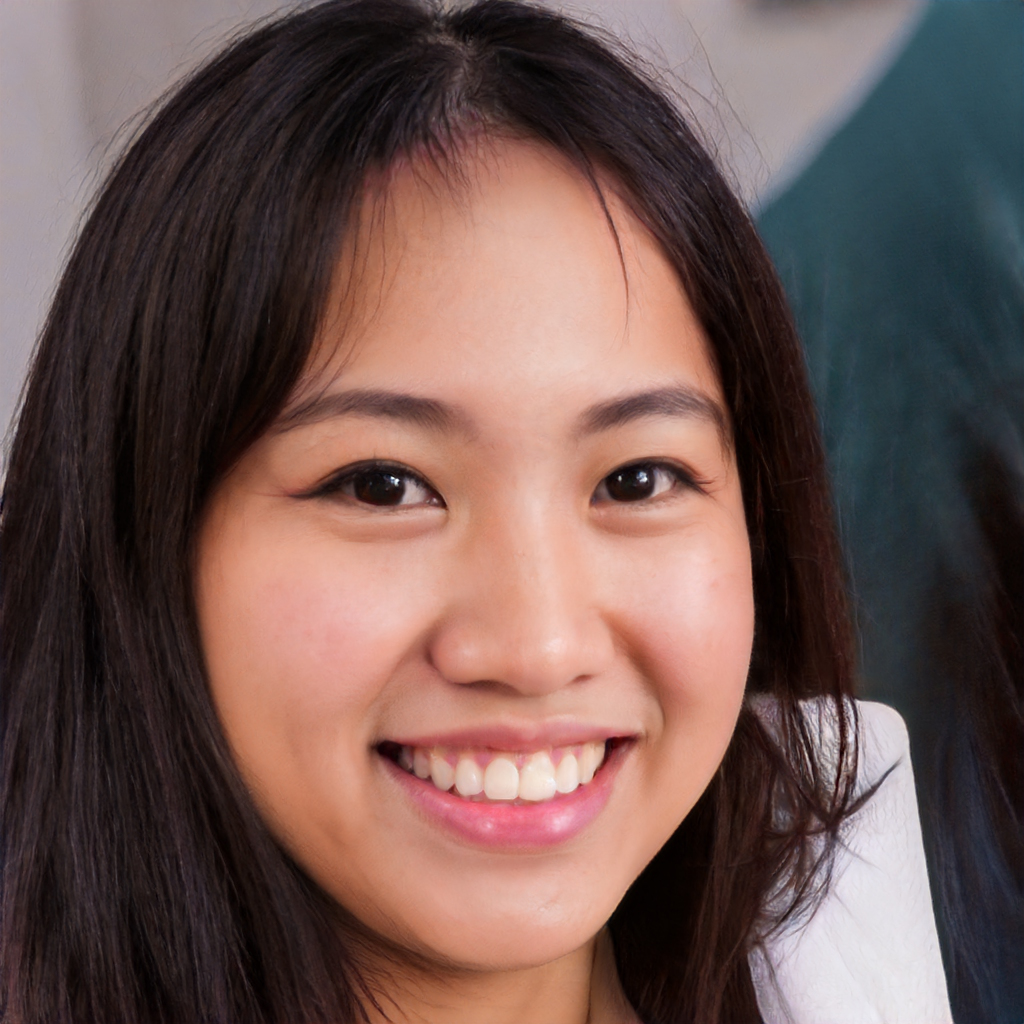
Label: Colored